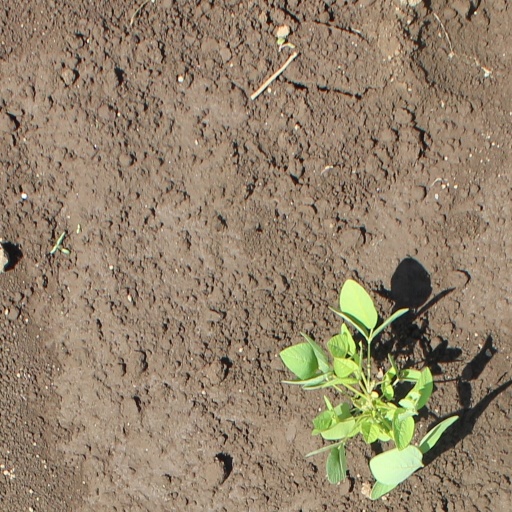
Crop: soybean